Sequoiadendron giganteum

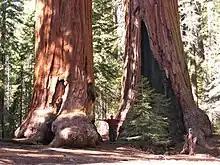
Two giant sequoias, Sequoia National Park. The right-hand tree bears a large fire scar at its base; fires do not typically kill the trees but do remove competing thin-barked species, and aid giant sequoia regeneration.

In 1974, a group of giant sequoias was planted by the United States Forest Service in the San Jacinto Mountains of Southern California in the immediate aftermath of a wildfire that left the landscape barren. The giant sequoias were rediscovered in 2008 by botanist Rudolf Schmid and his daughter Mena Schmidt while hiking on Black Mountain Trail through Hall Canyon. Black Mountain Grove is home to over 150 giant sequoias, some of which stand over tall. This grove is not to be confused with the Black Mountain Grove in the southern Sierra. Nearby Lake Fulmor Grove is home to seven giant sequoias, the largest of which is tall. The two groves are located approximately southeast of the southernmost naturally occurring giant sequoia grove, Deer Creek Grove.